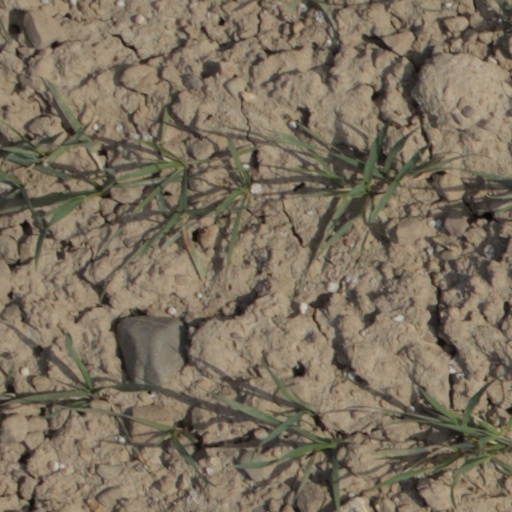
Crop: wheat